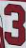
Number: 3